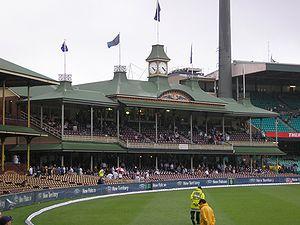
Puig-Aubert, dit Pipette, de son vrai nom Aubert-Henry-Jean Puig, né le 24 mars 1925 à Andernach en Allemagne et mort le 3 juin 1994 à Carcassonne, est un joueur de rugby à XIII international français évoluant au poste d'arrière.
L'équipe d’Australie de cricket représente l’Australie dans les compétitions internationales majeures, comme la Coupe du monde de cricket, et dans les trois principales formes de cricket international : le Test cricket, le One-day International et le Twenty20 international.